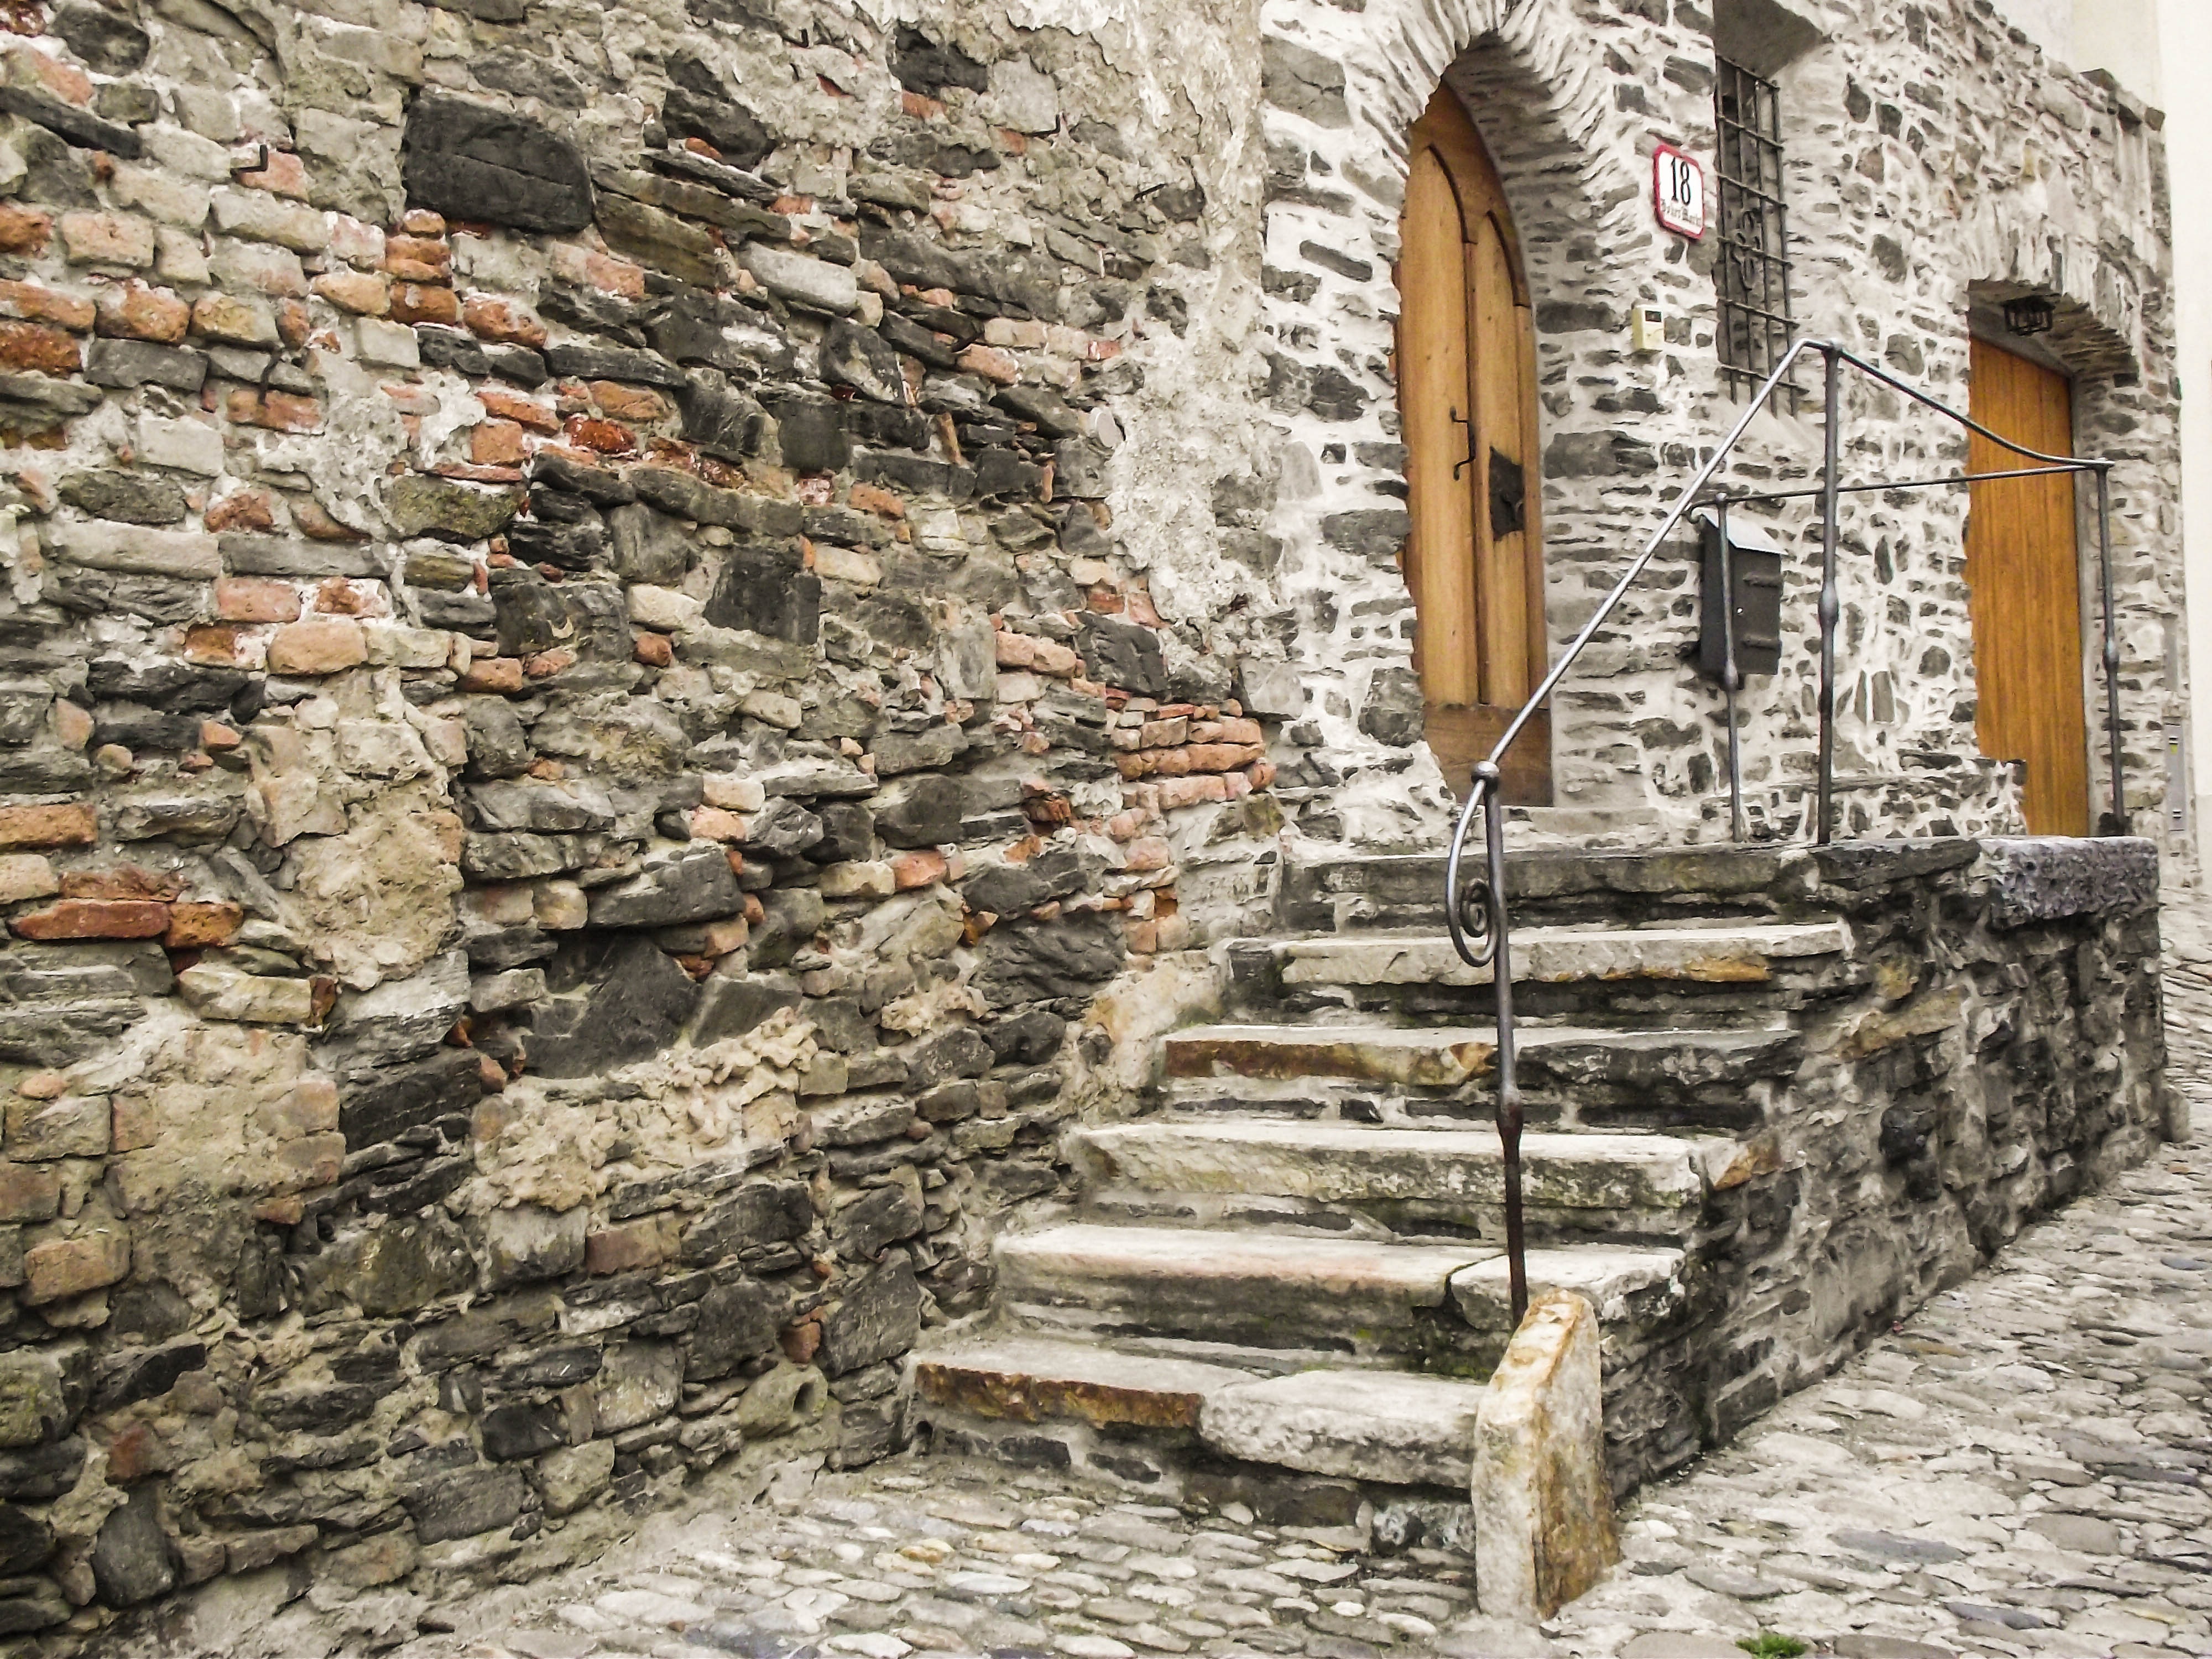
rock, architecture, structure, road, ground, floor, building, home, wall, stone, staircase, railing, facade, stone wall, brick, door, grey, rubble, ruins, monastery, cobblestones, masonry, paving stone, steinig, krems, ancient history